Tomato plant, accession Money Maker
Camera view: vertical (180 deg); turntable rotation: 90 degrees
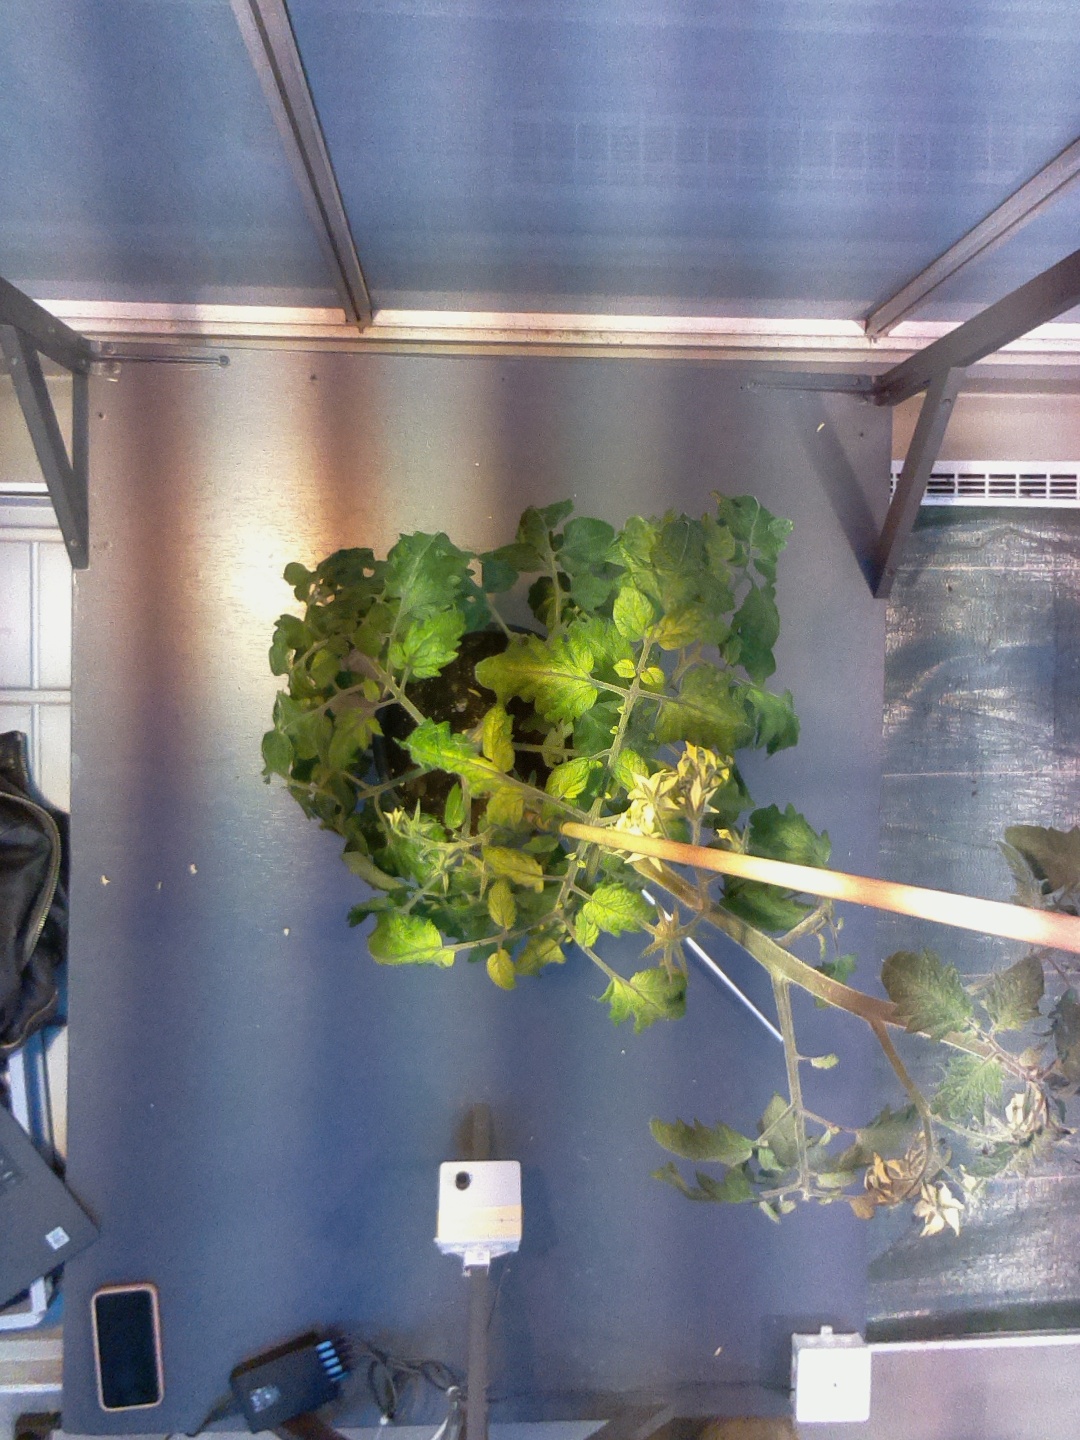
BBCH growth stage 70: Fruits at the main stem or branches visibles